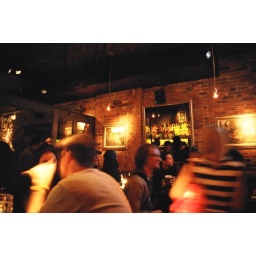
Bar around wall street